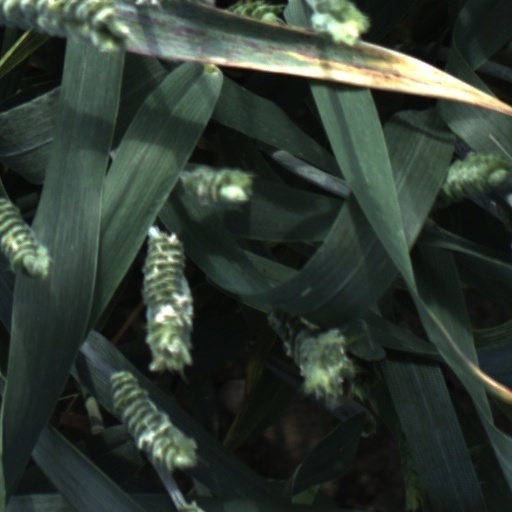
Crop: wheat